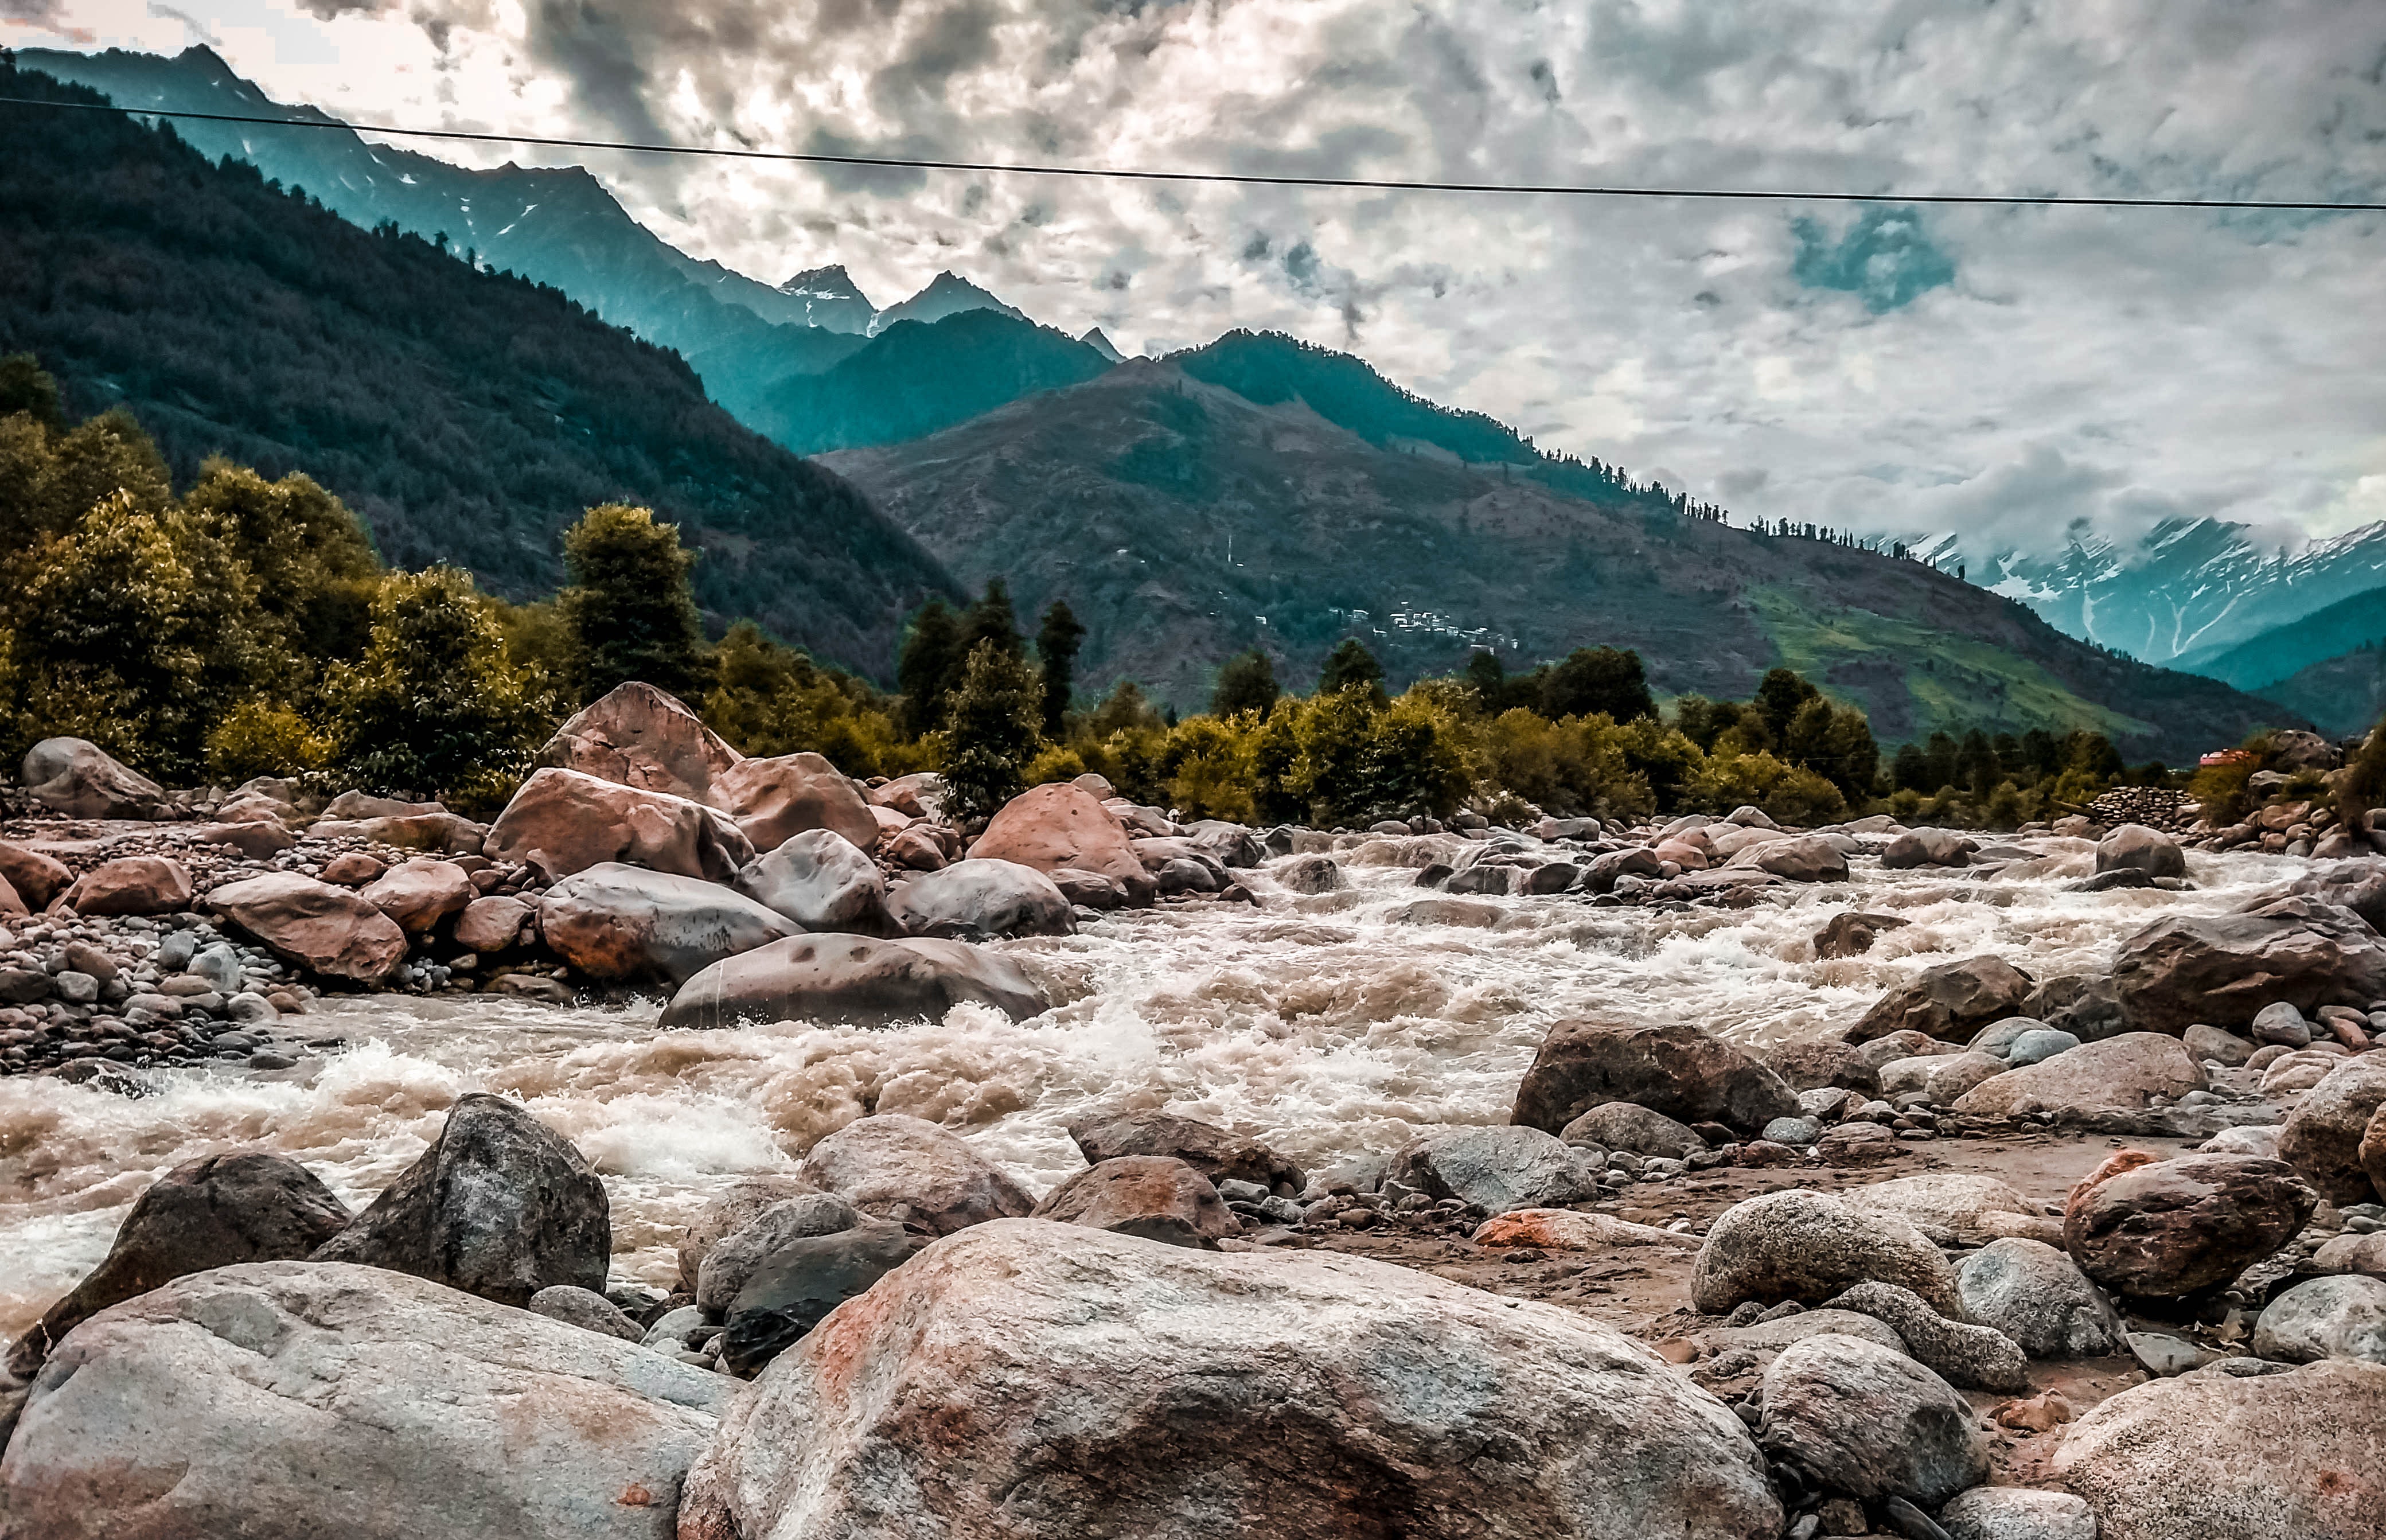
mountainous landforms, mountain, nature, sky, natural landscape, rock, wilderness, mountain range, cloud, hill, tree, water, valley, geological phenomenon, river, alps, landscape, national park, mountain river, highland, ridge, hill station, geology, plant, watercourse, boulder, outcrop, adventure, fell, tourism, forest, summit, vacation, meteorological phenomenon